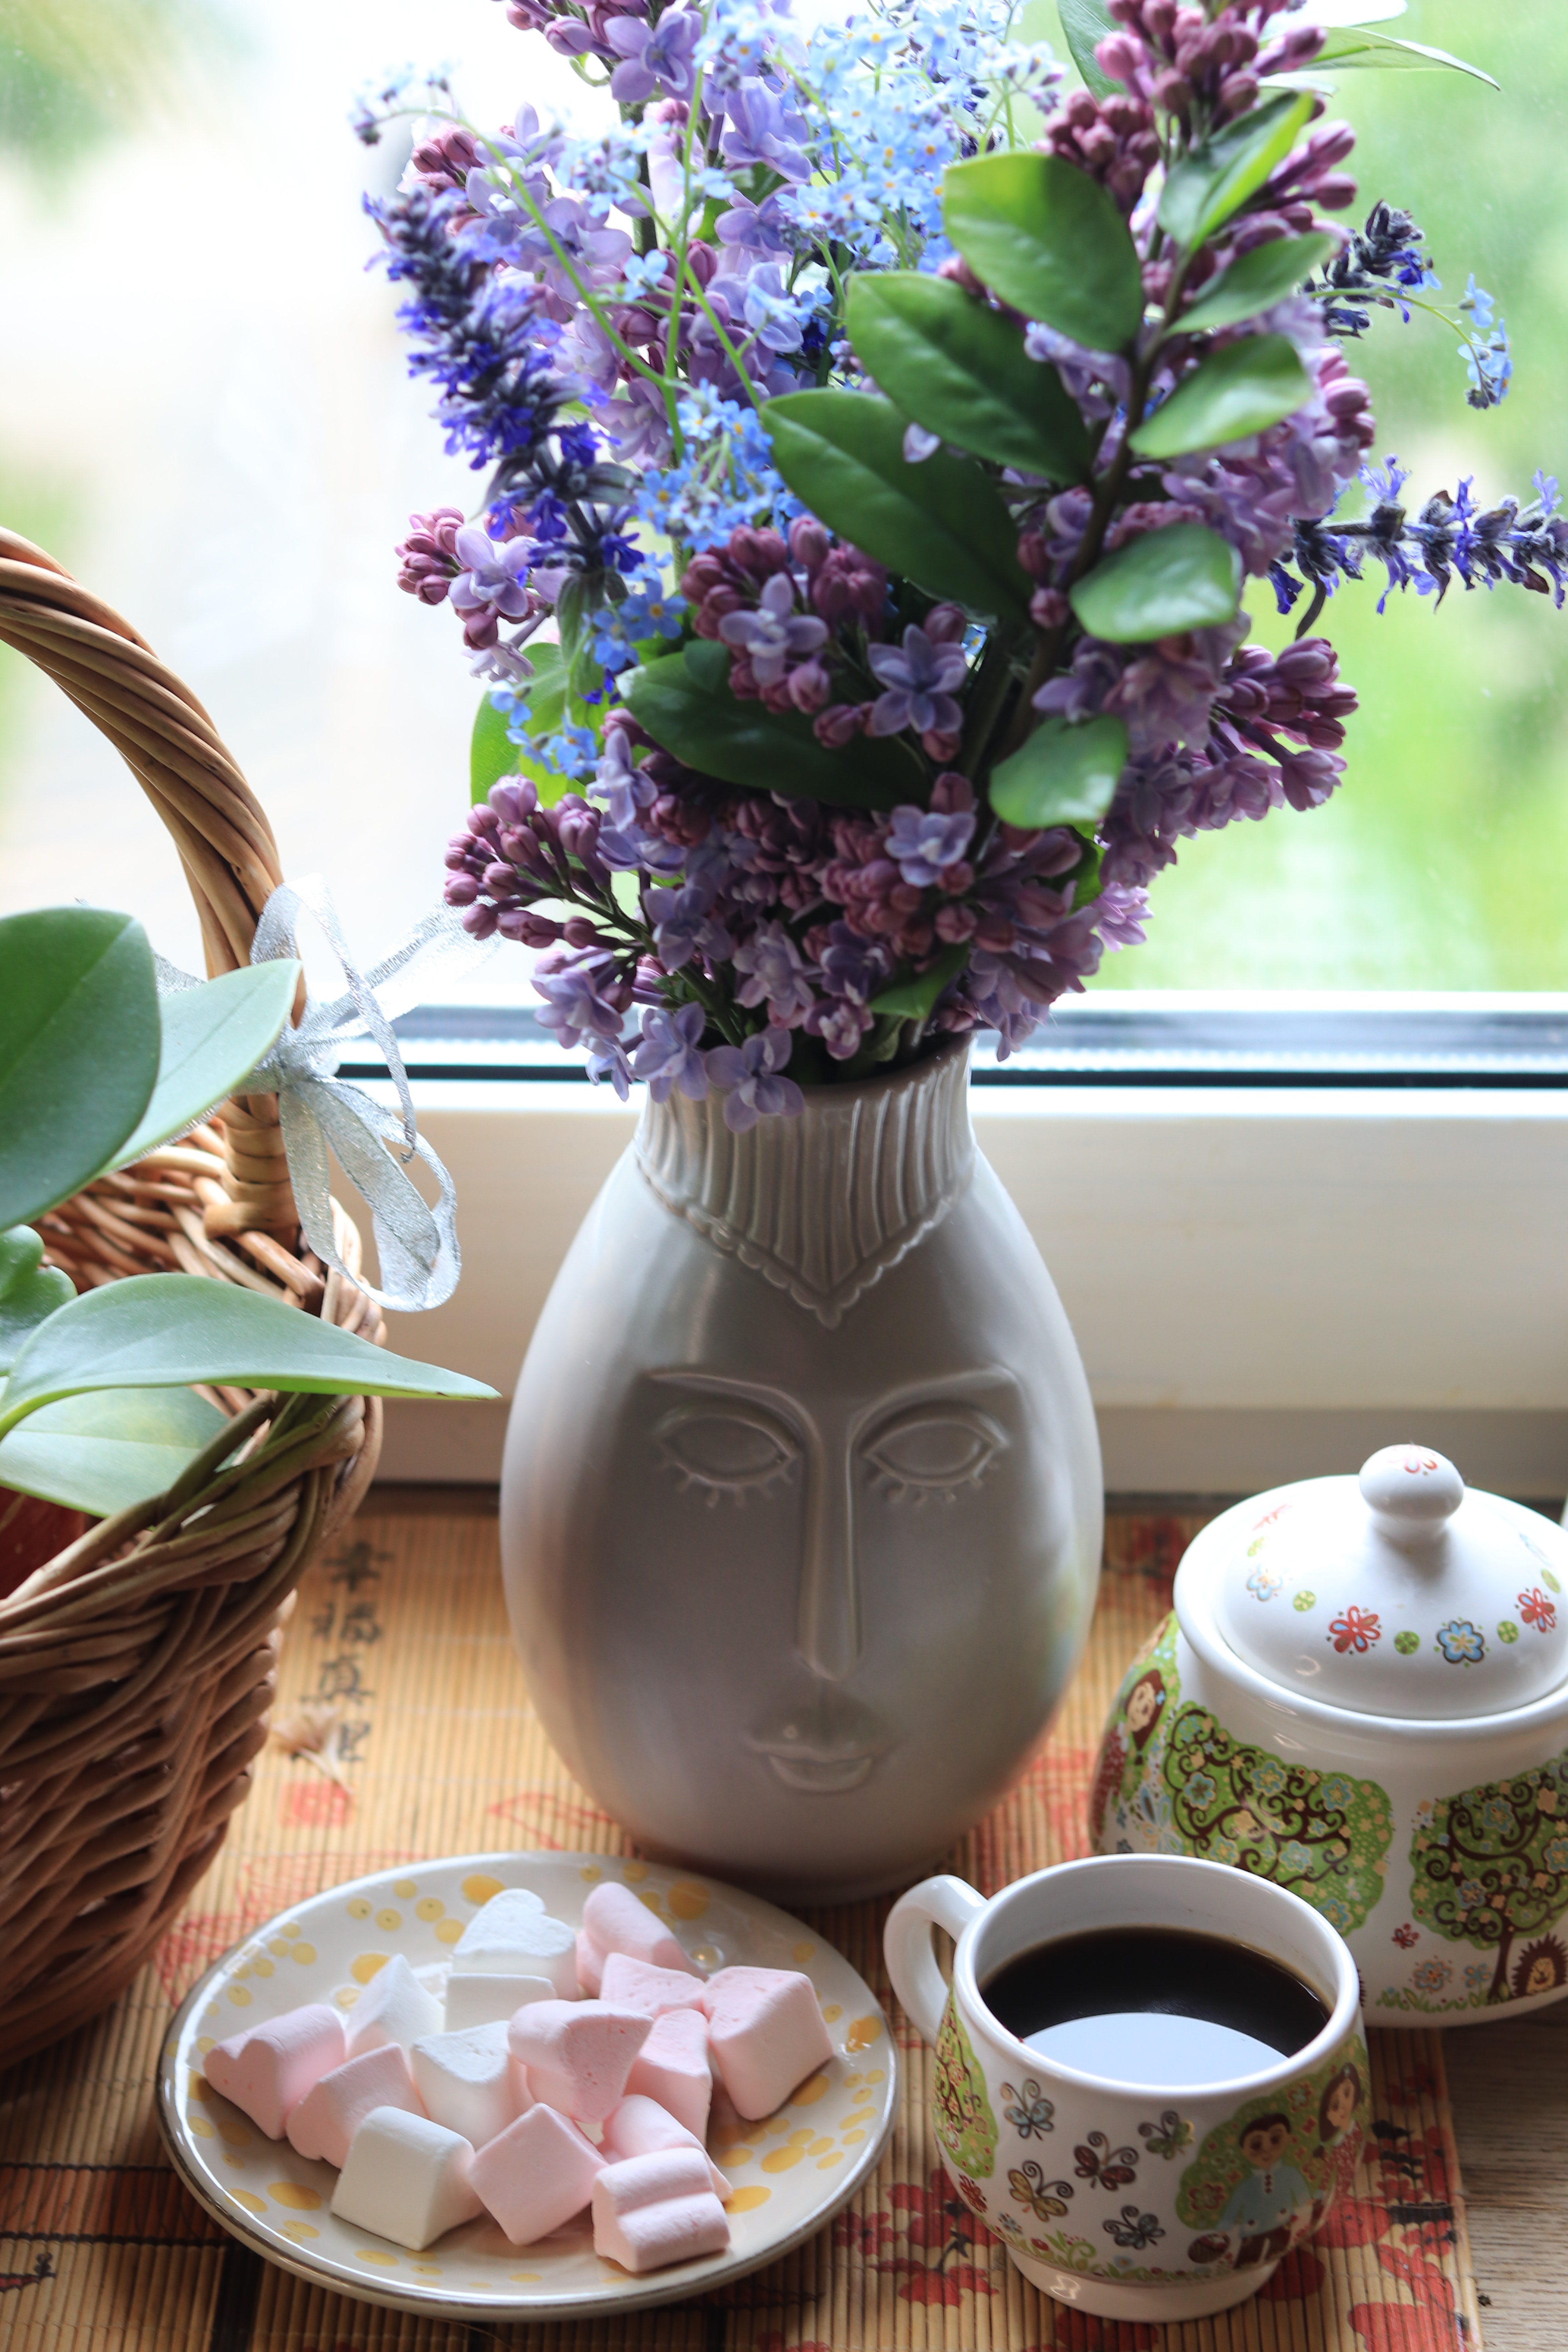
natural, flower, tableware, plant, dishware, drinkware, flowerpot, table, purple, vase, cup, serveware, violet, pottery, porcelain, teacup, blue and white porcelain, earthenware, flower arranging, artifact, ceramic, wood, houseplant, artificial flower, bouquet, still life photography, annual plant, centrepiece, cut flowers, floral design, flowering plant, still life, petal, plate, herb, floristry, herbaceous plant, dinnerware set, wildflower, dish, basket, pattern, tea set, pitcher, interior design, cornales, buddleia, glass, hydrangeaceae